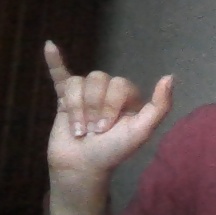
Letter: ya